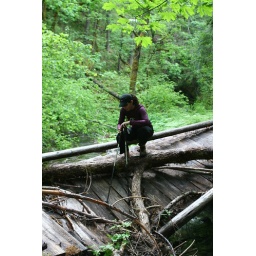
If a tree falls in a forest and no one is around to hear the crash; it still destroys the bridge.